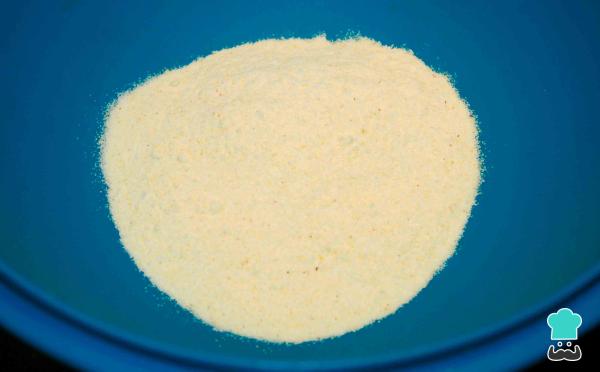
Paso seguido deposita la harina de maíz en un bol. Aplica aproximadamente media taza de agua tibia, más o menos y amasa.Truco: Si preparas este alimento para alguien celiaco, procura no contaminar los utensilios o el área de trabajo con otros ingredientes que contenga gluten.